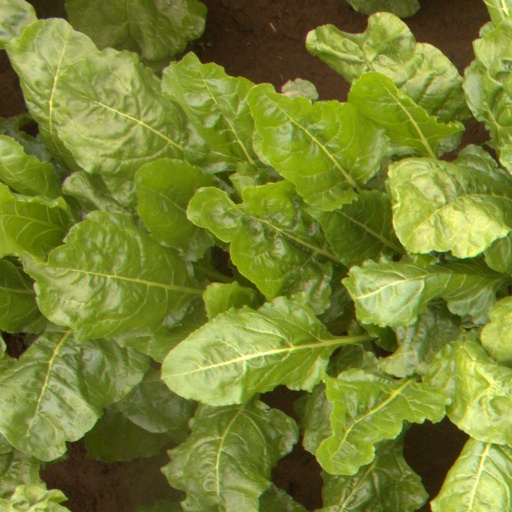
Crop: sugar beet